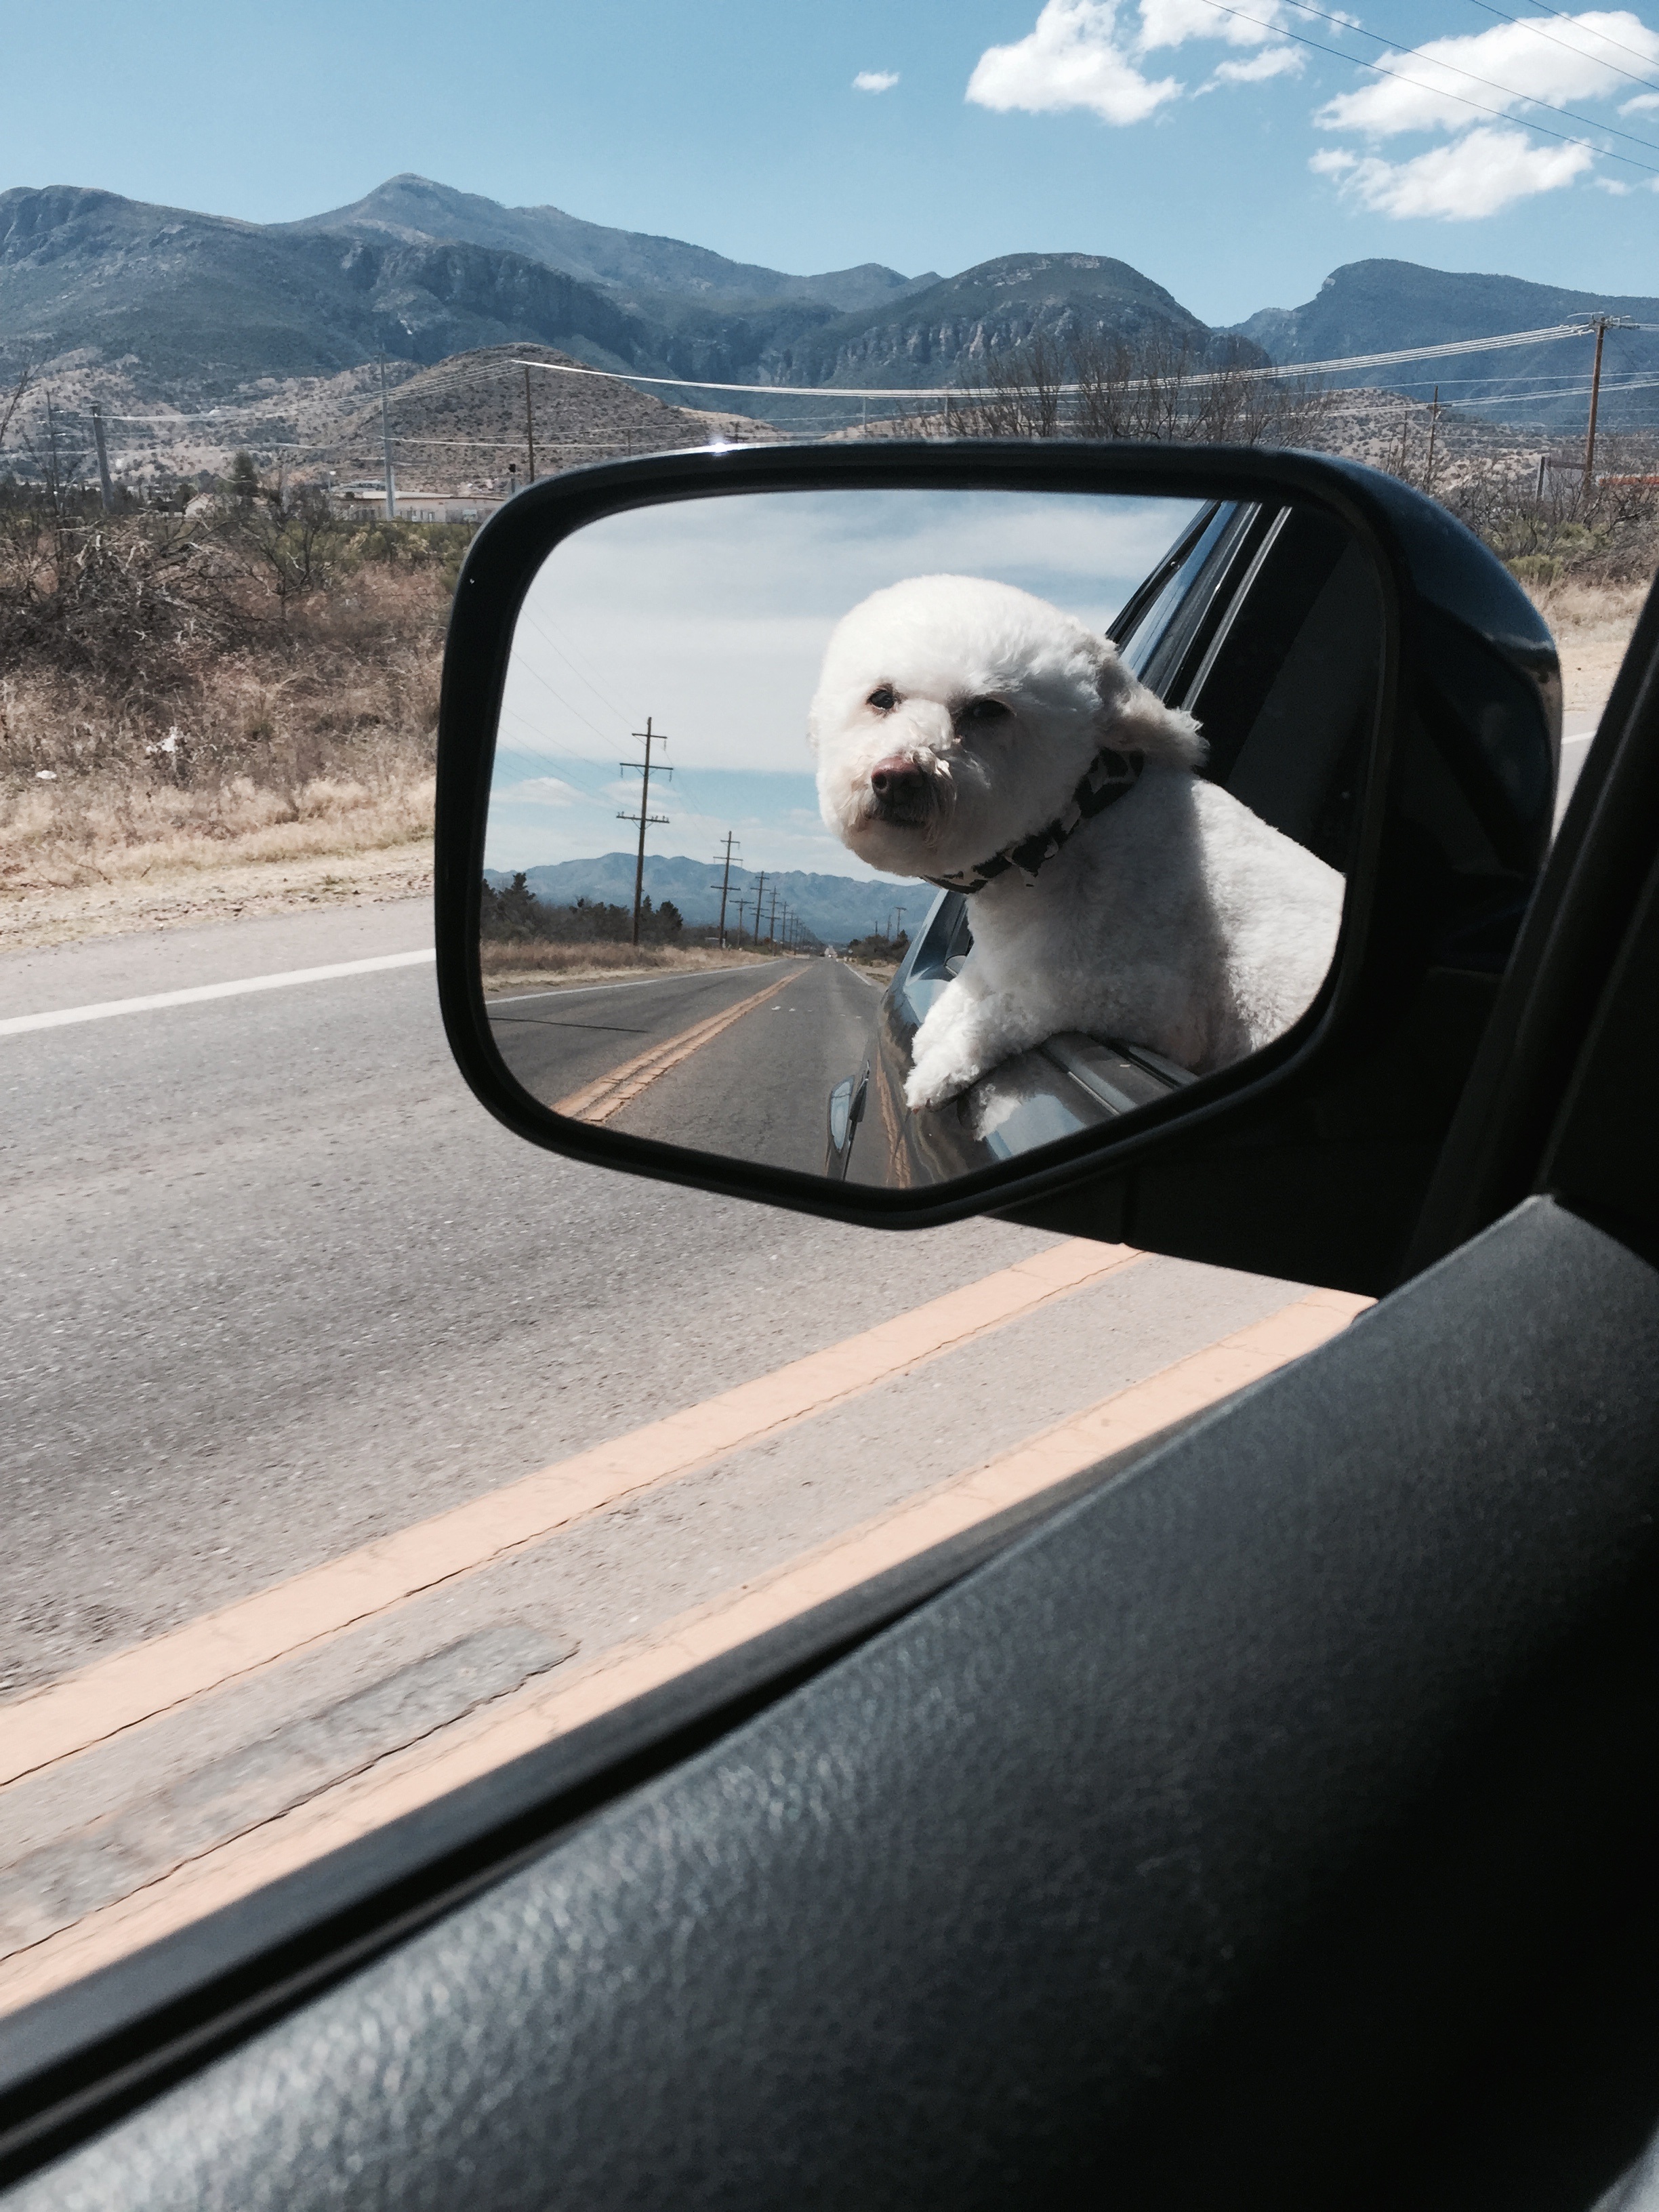
snow, desert, driving, cute, pet, vehicle, freedom, arizona, mountains, cruising, toy poodle, car ride, automobile make